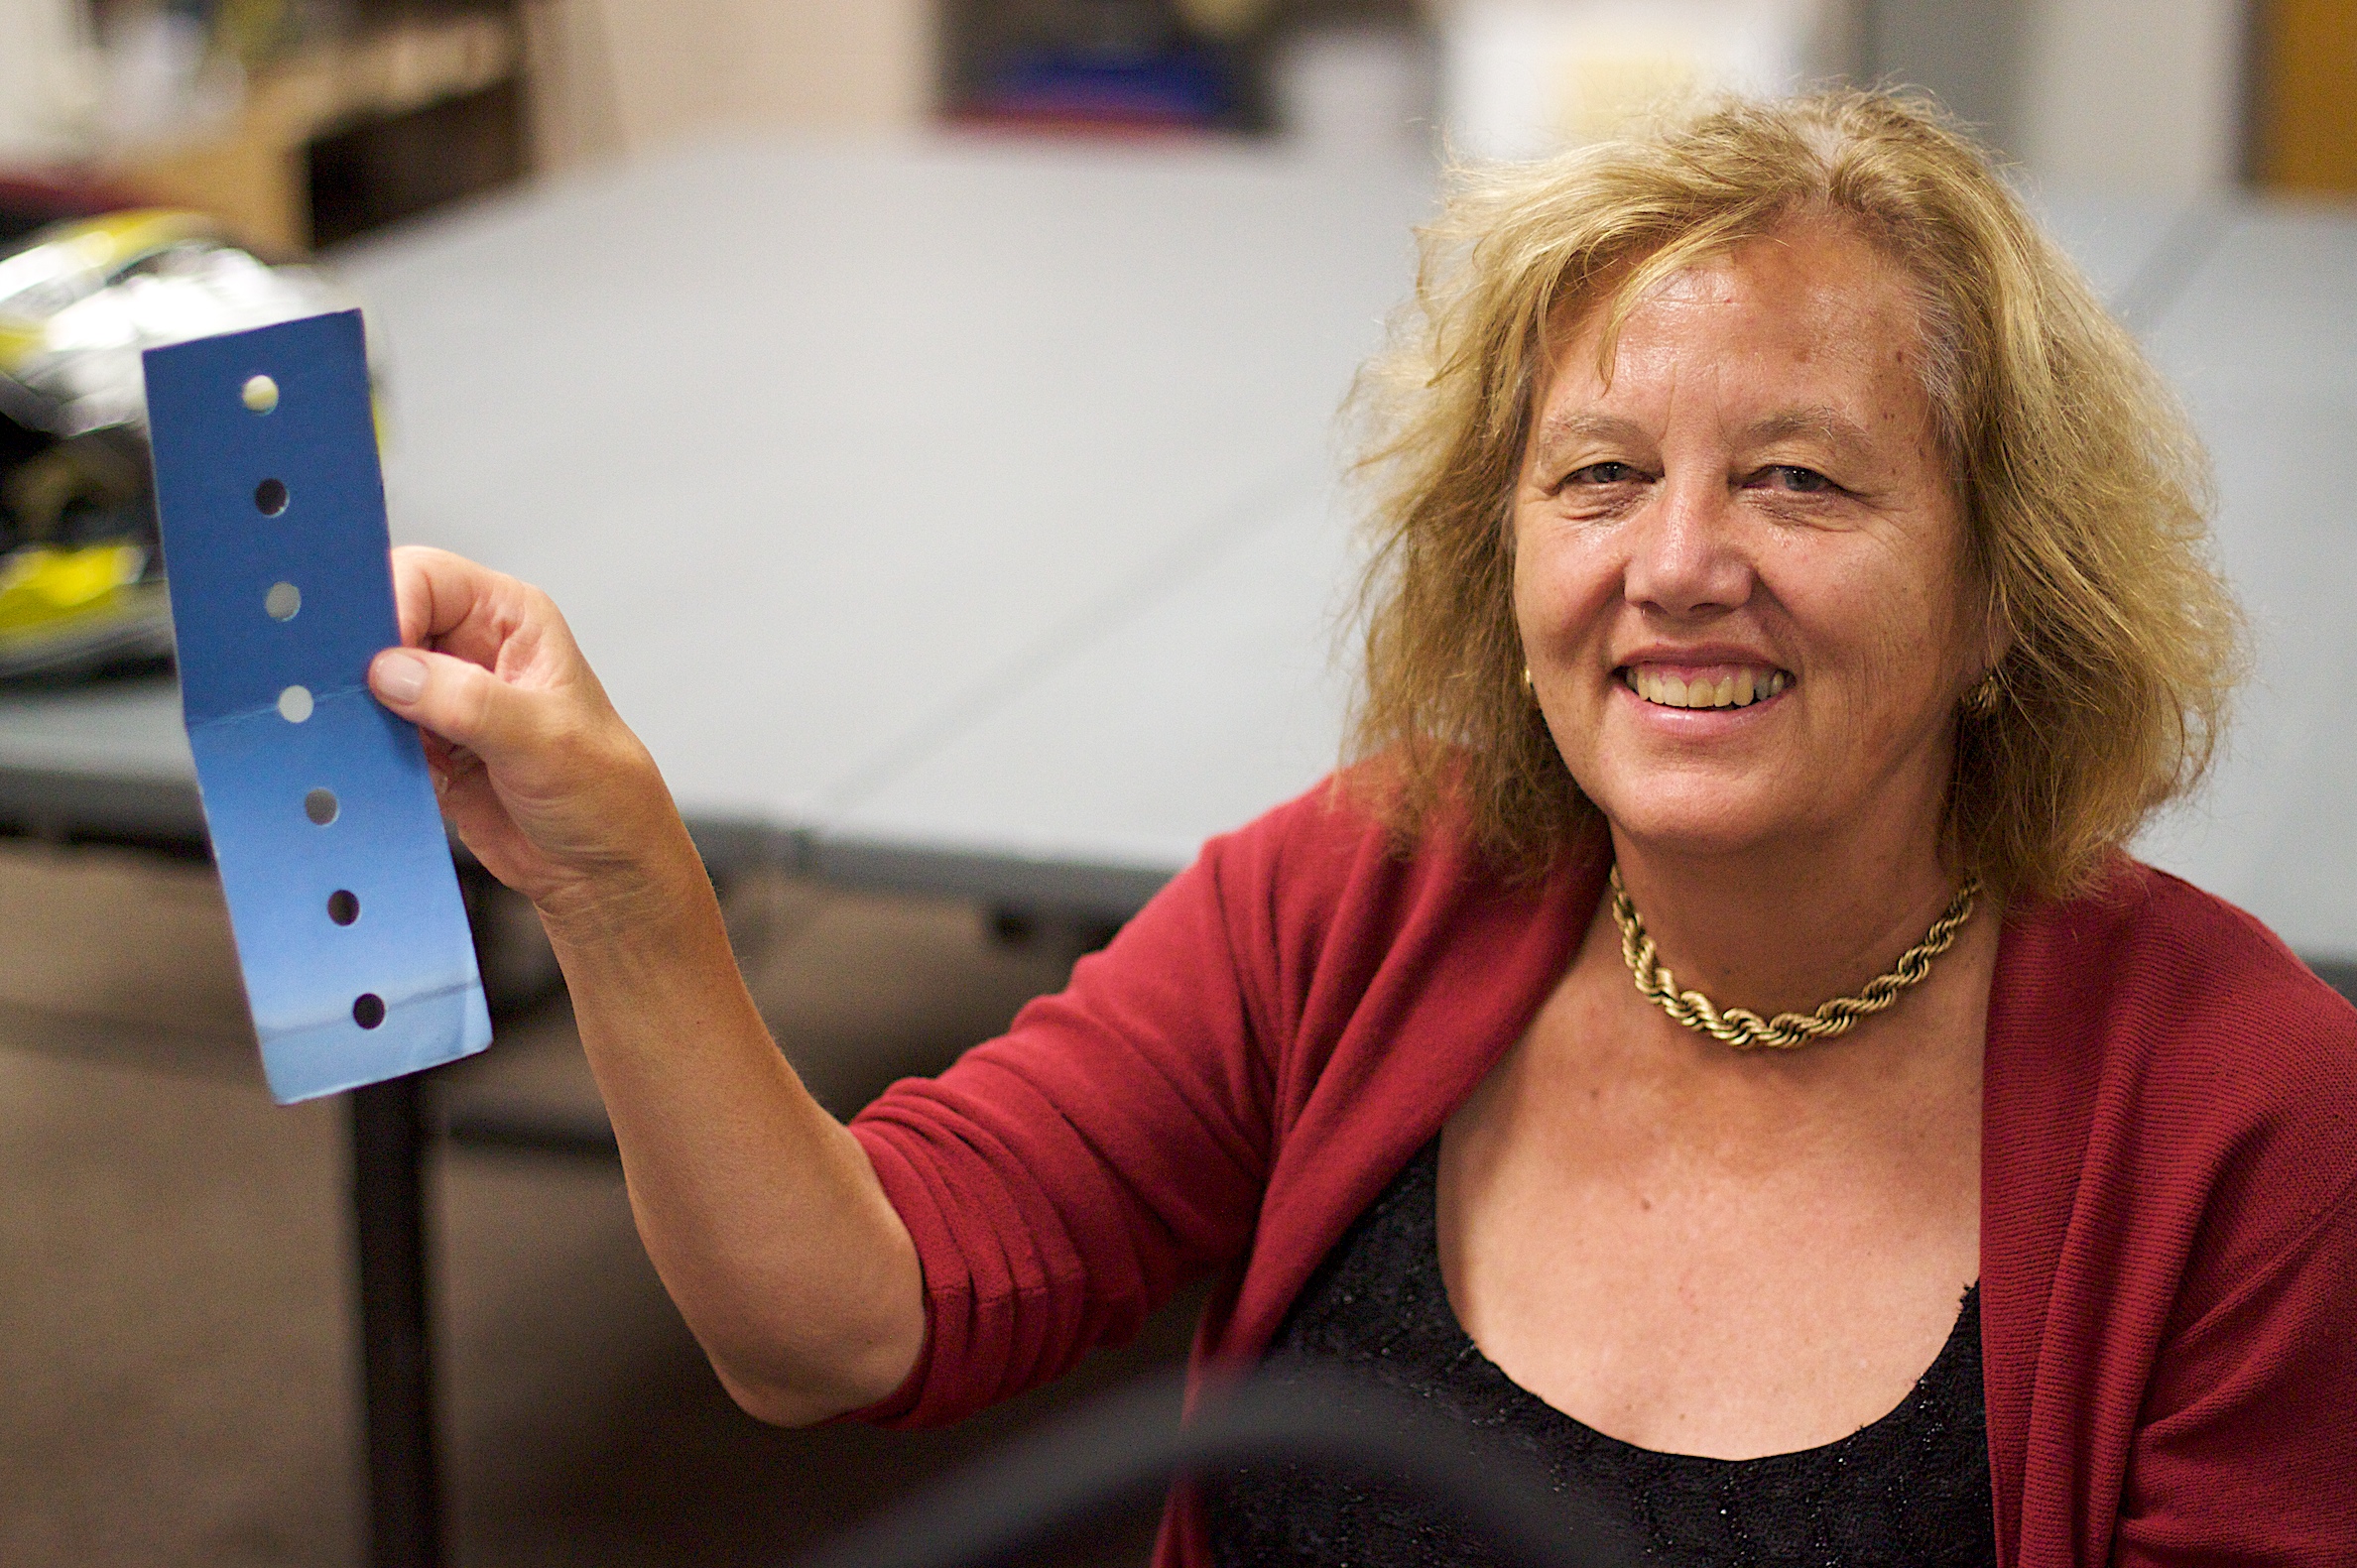
person, people, red, child, exploratorium